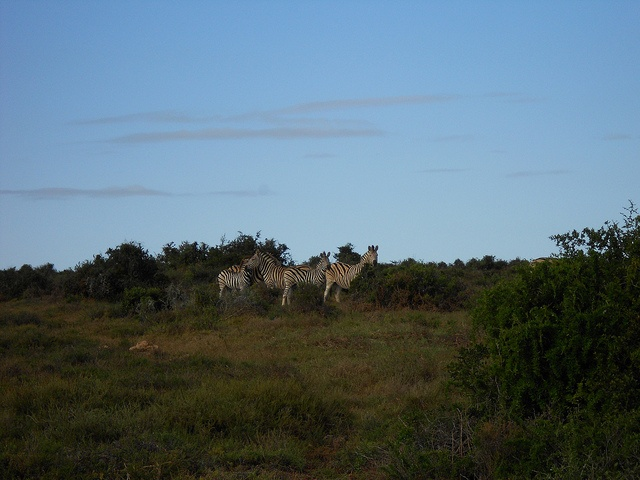
Four zebras standing a wide open field of grass and bushes.
The group of zebras are grazing on the grasslands.
A group of zebras standing in a field.
Wile animals out in the wild late in the day.
A group of zebra in grassy area with blue sky in the background.